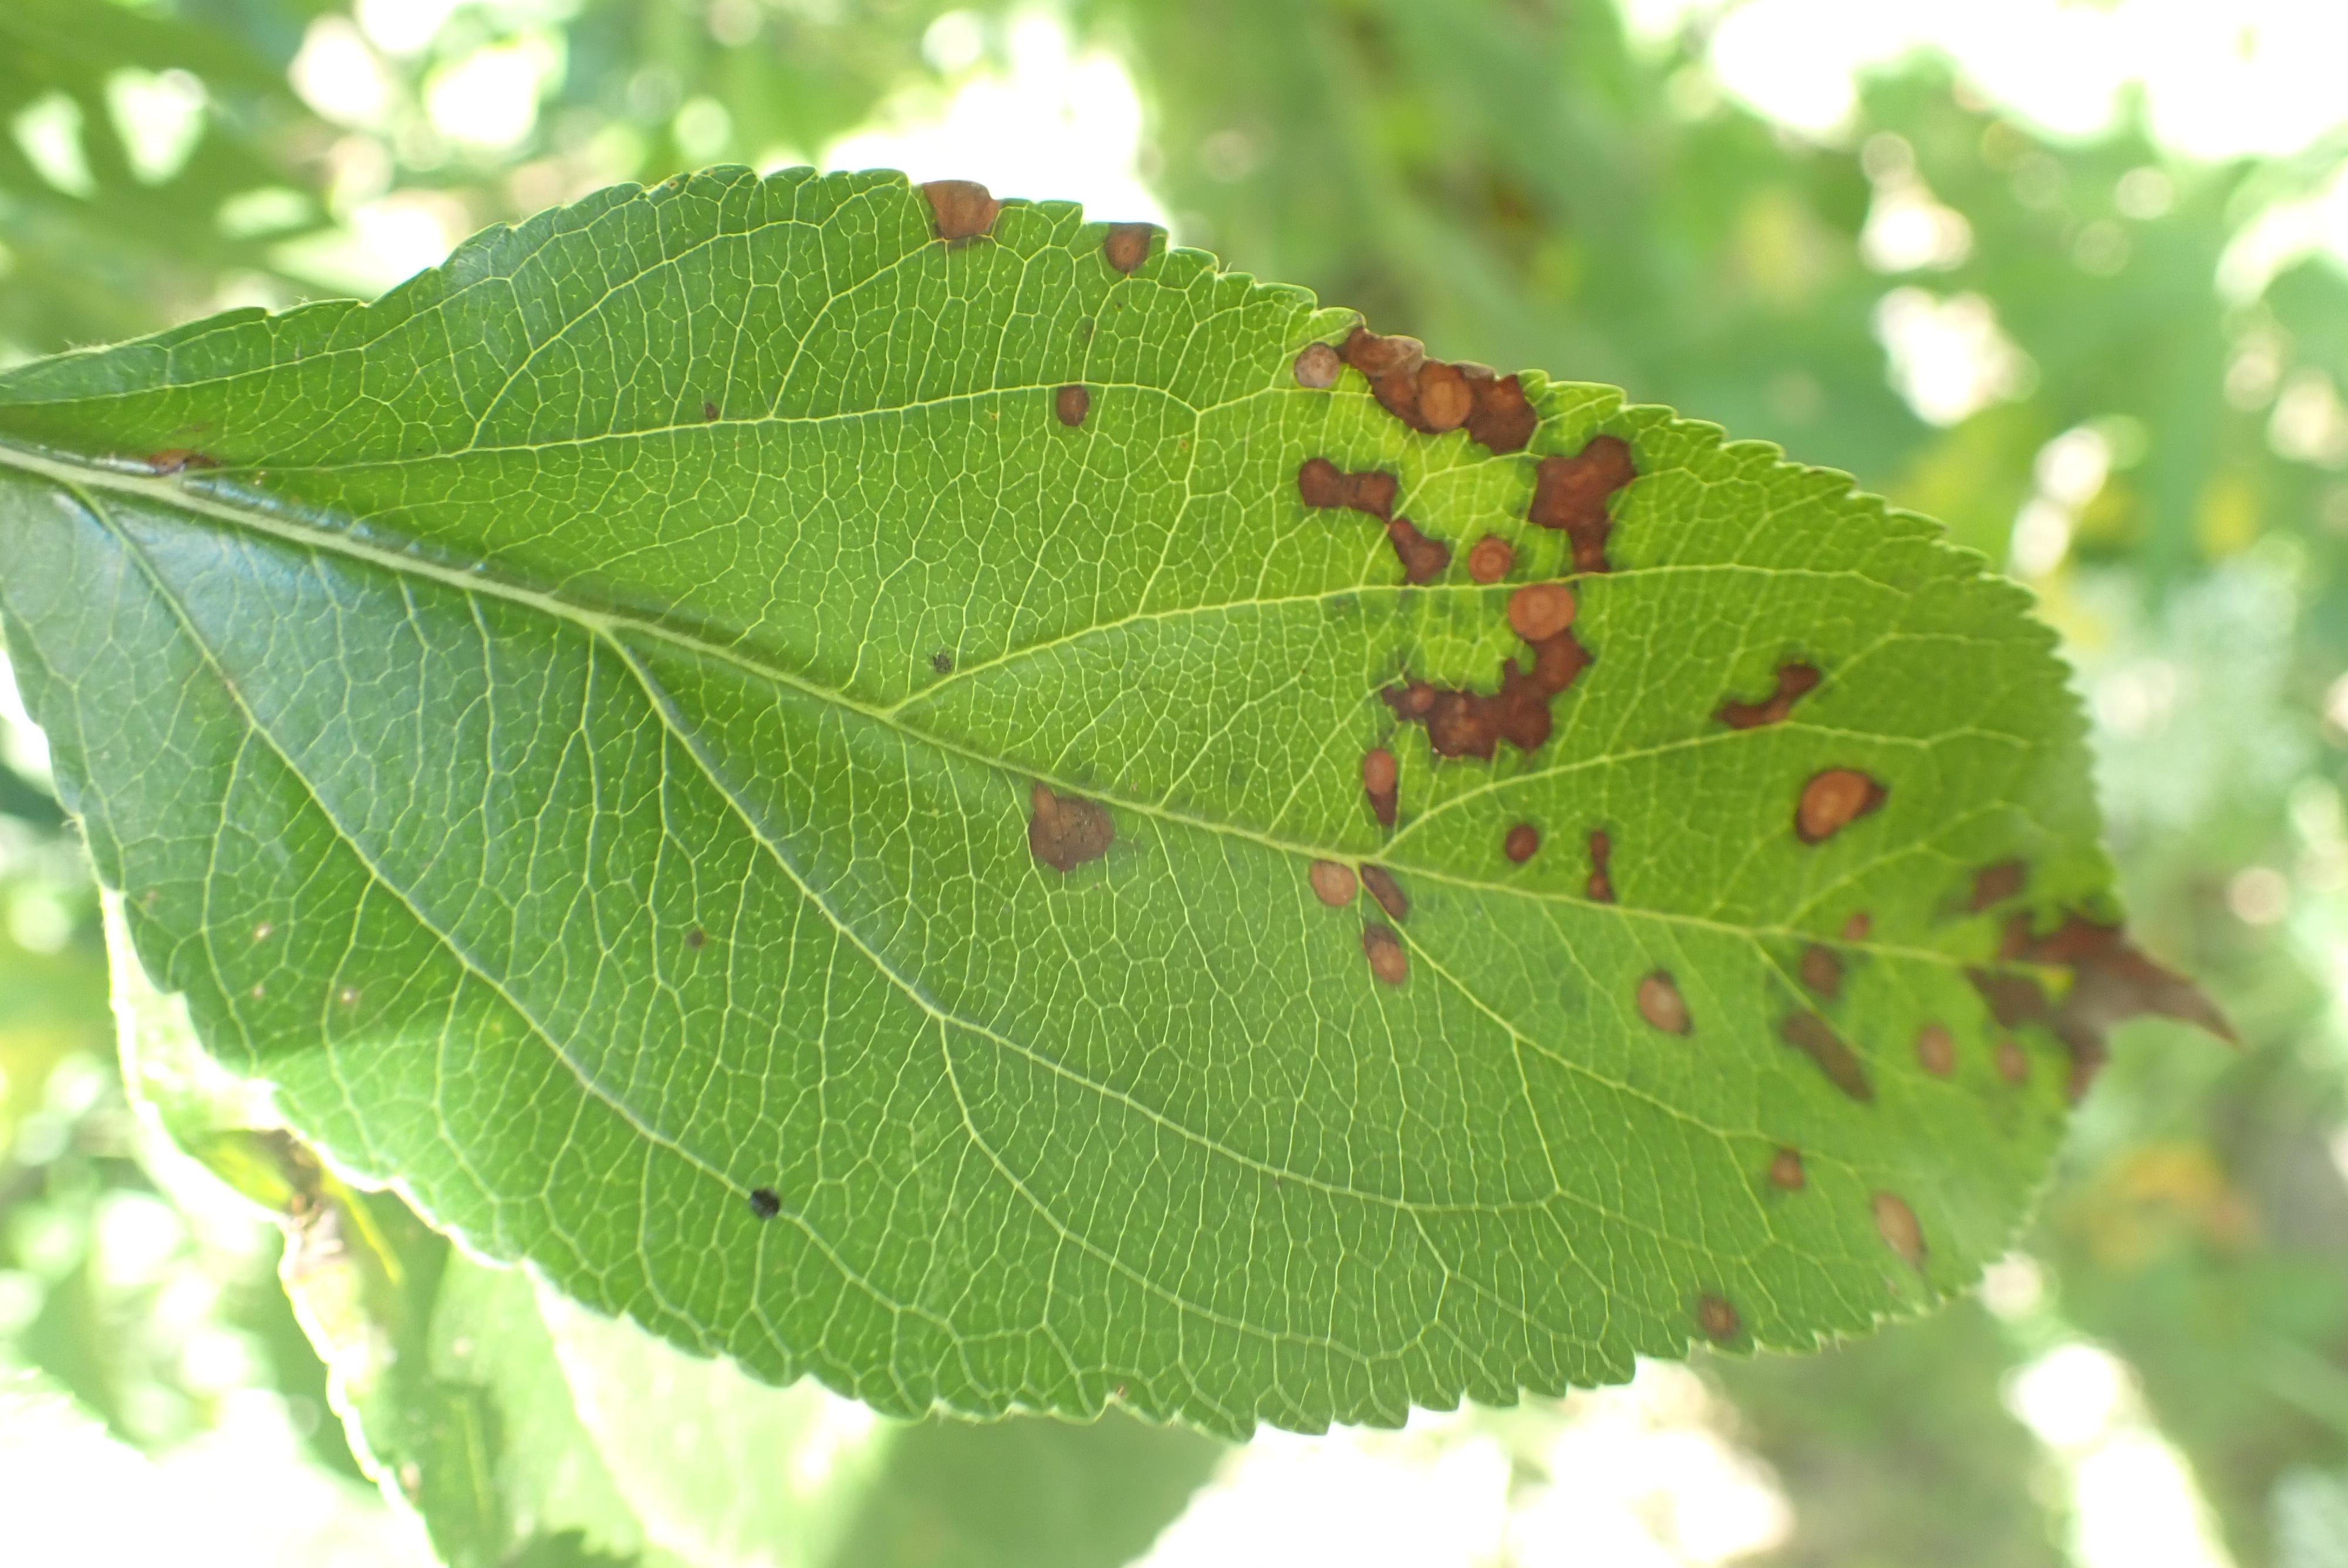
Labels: complex